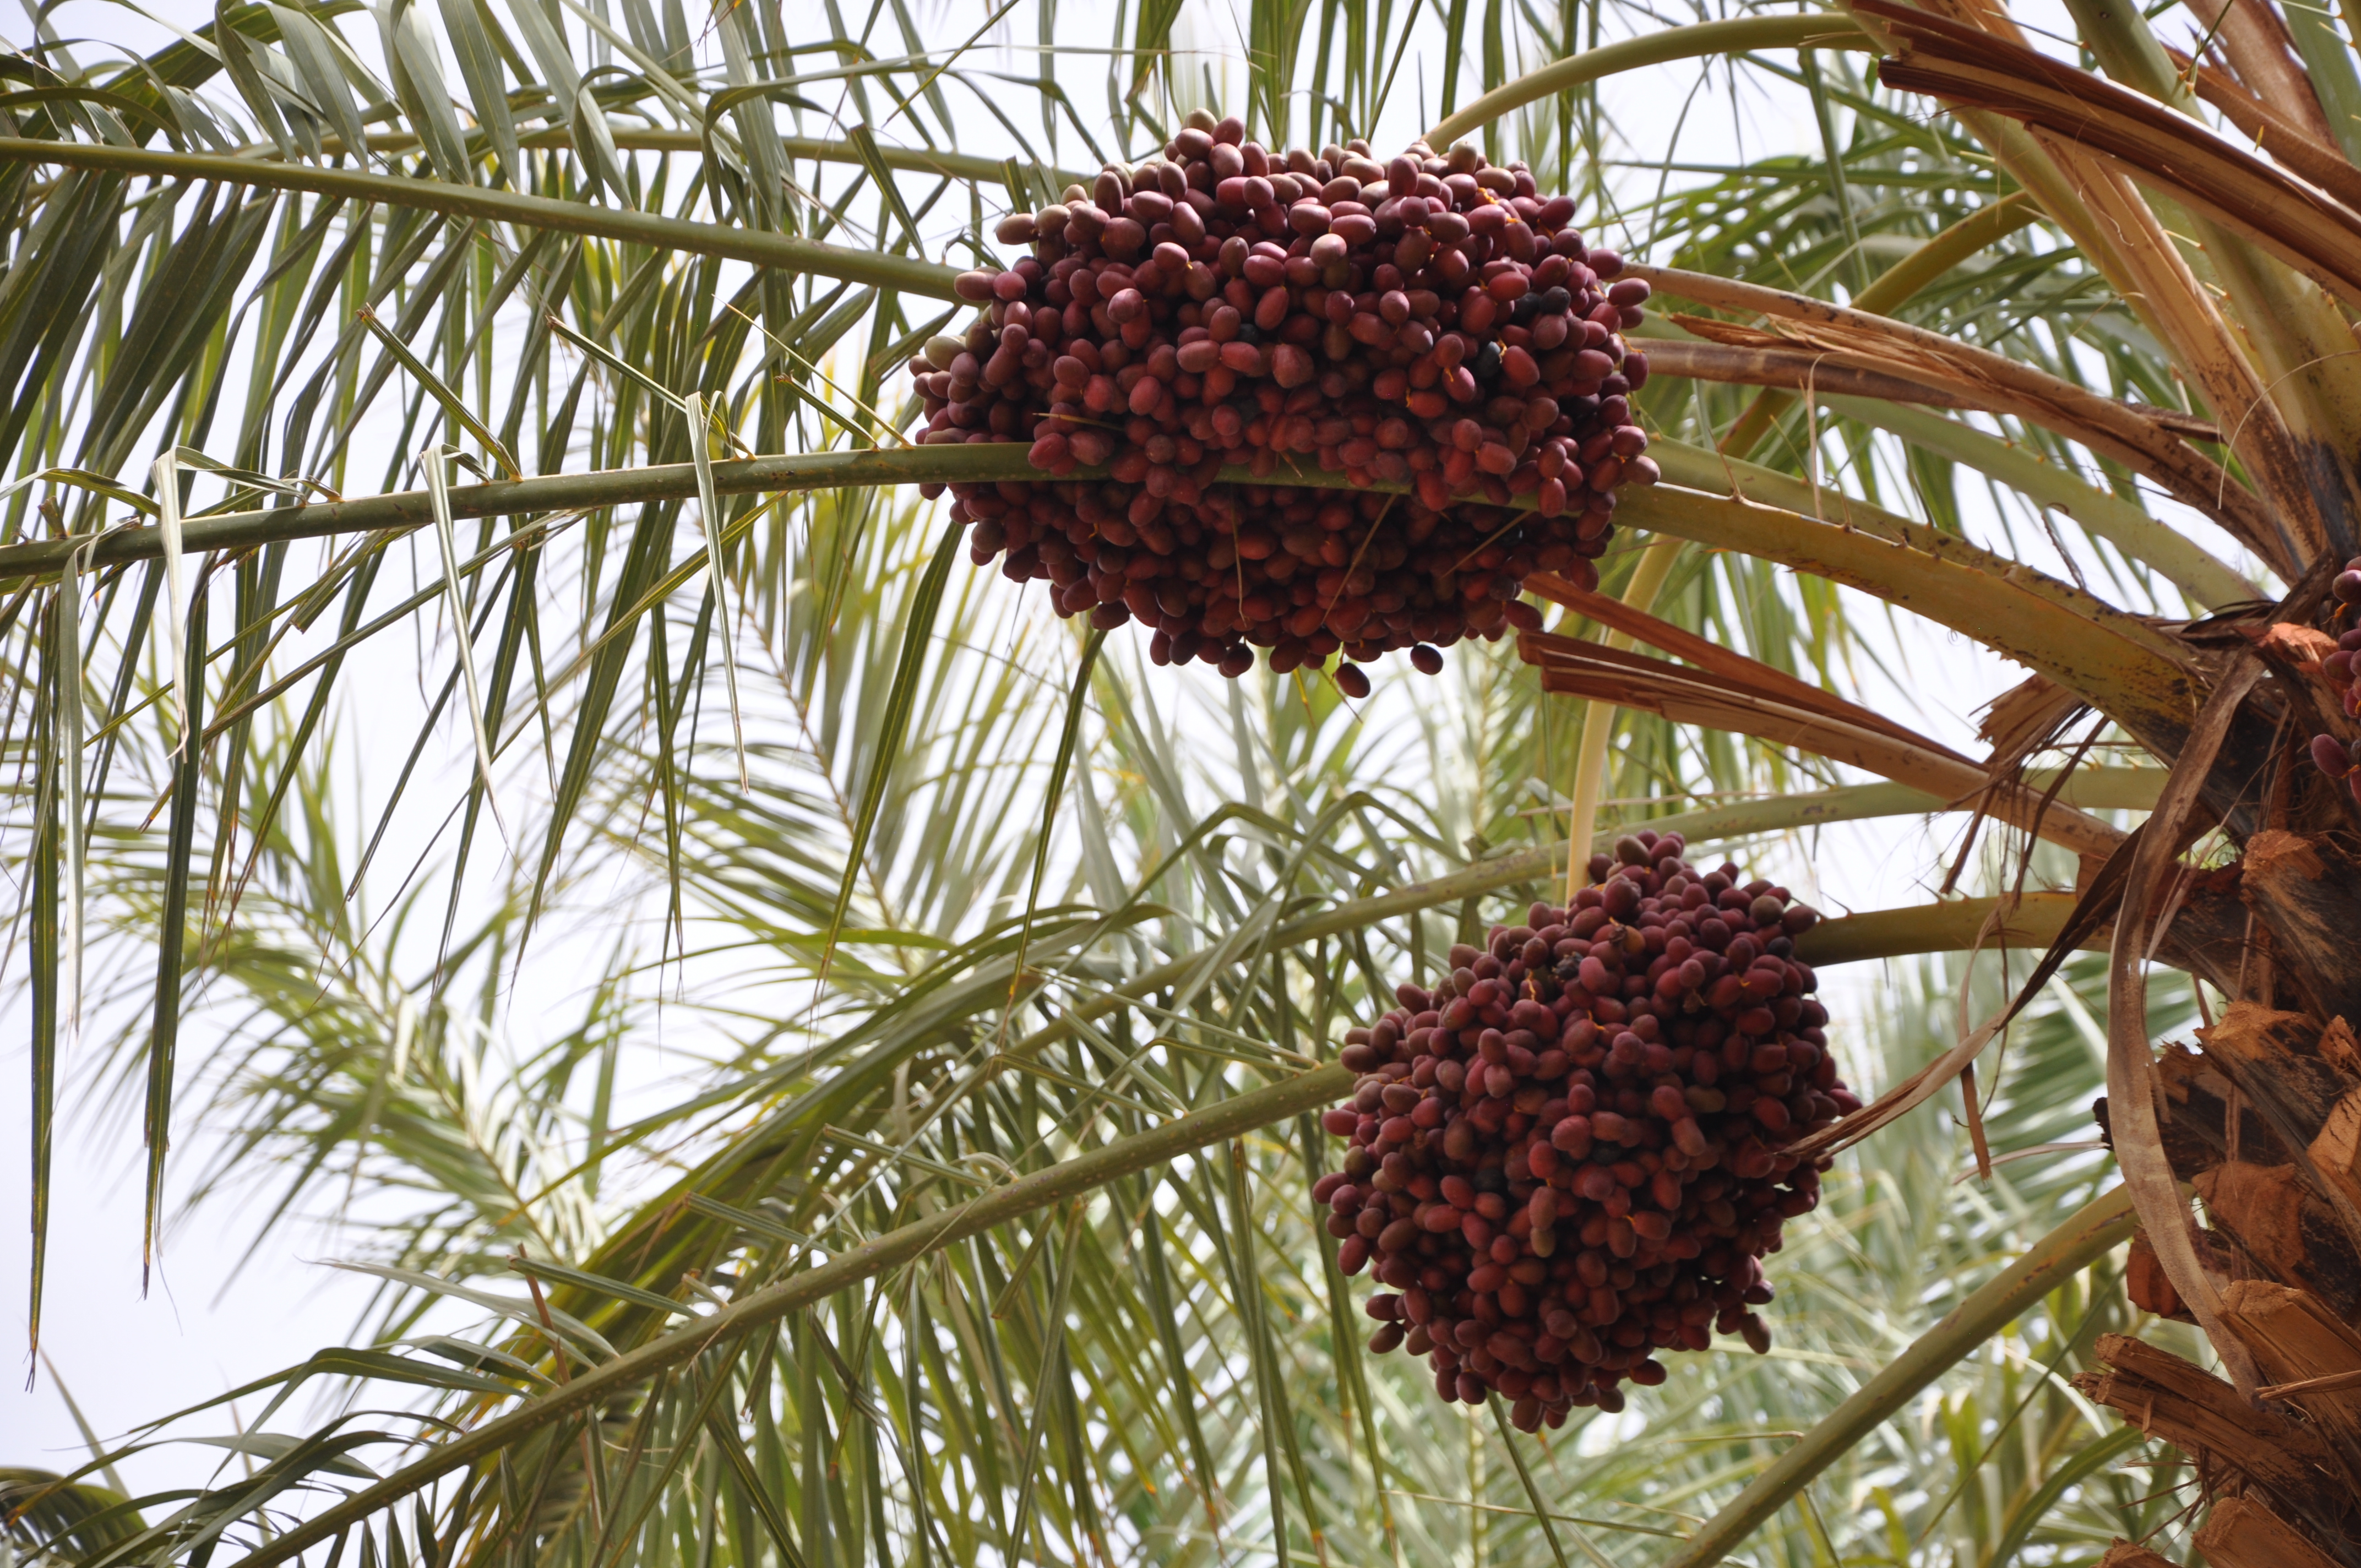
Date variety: bouisthami